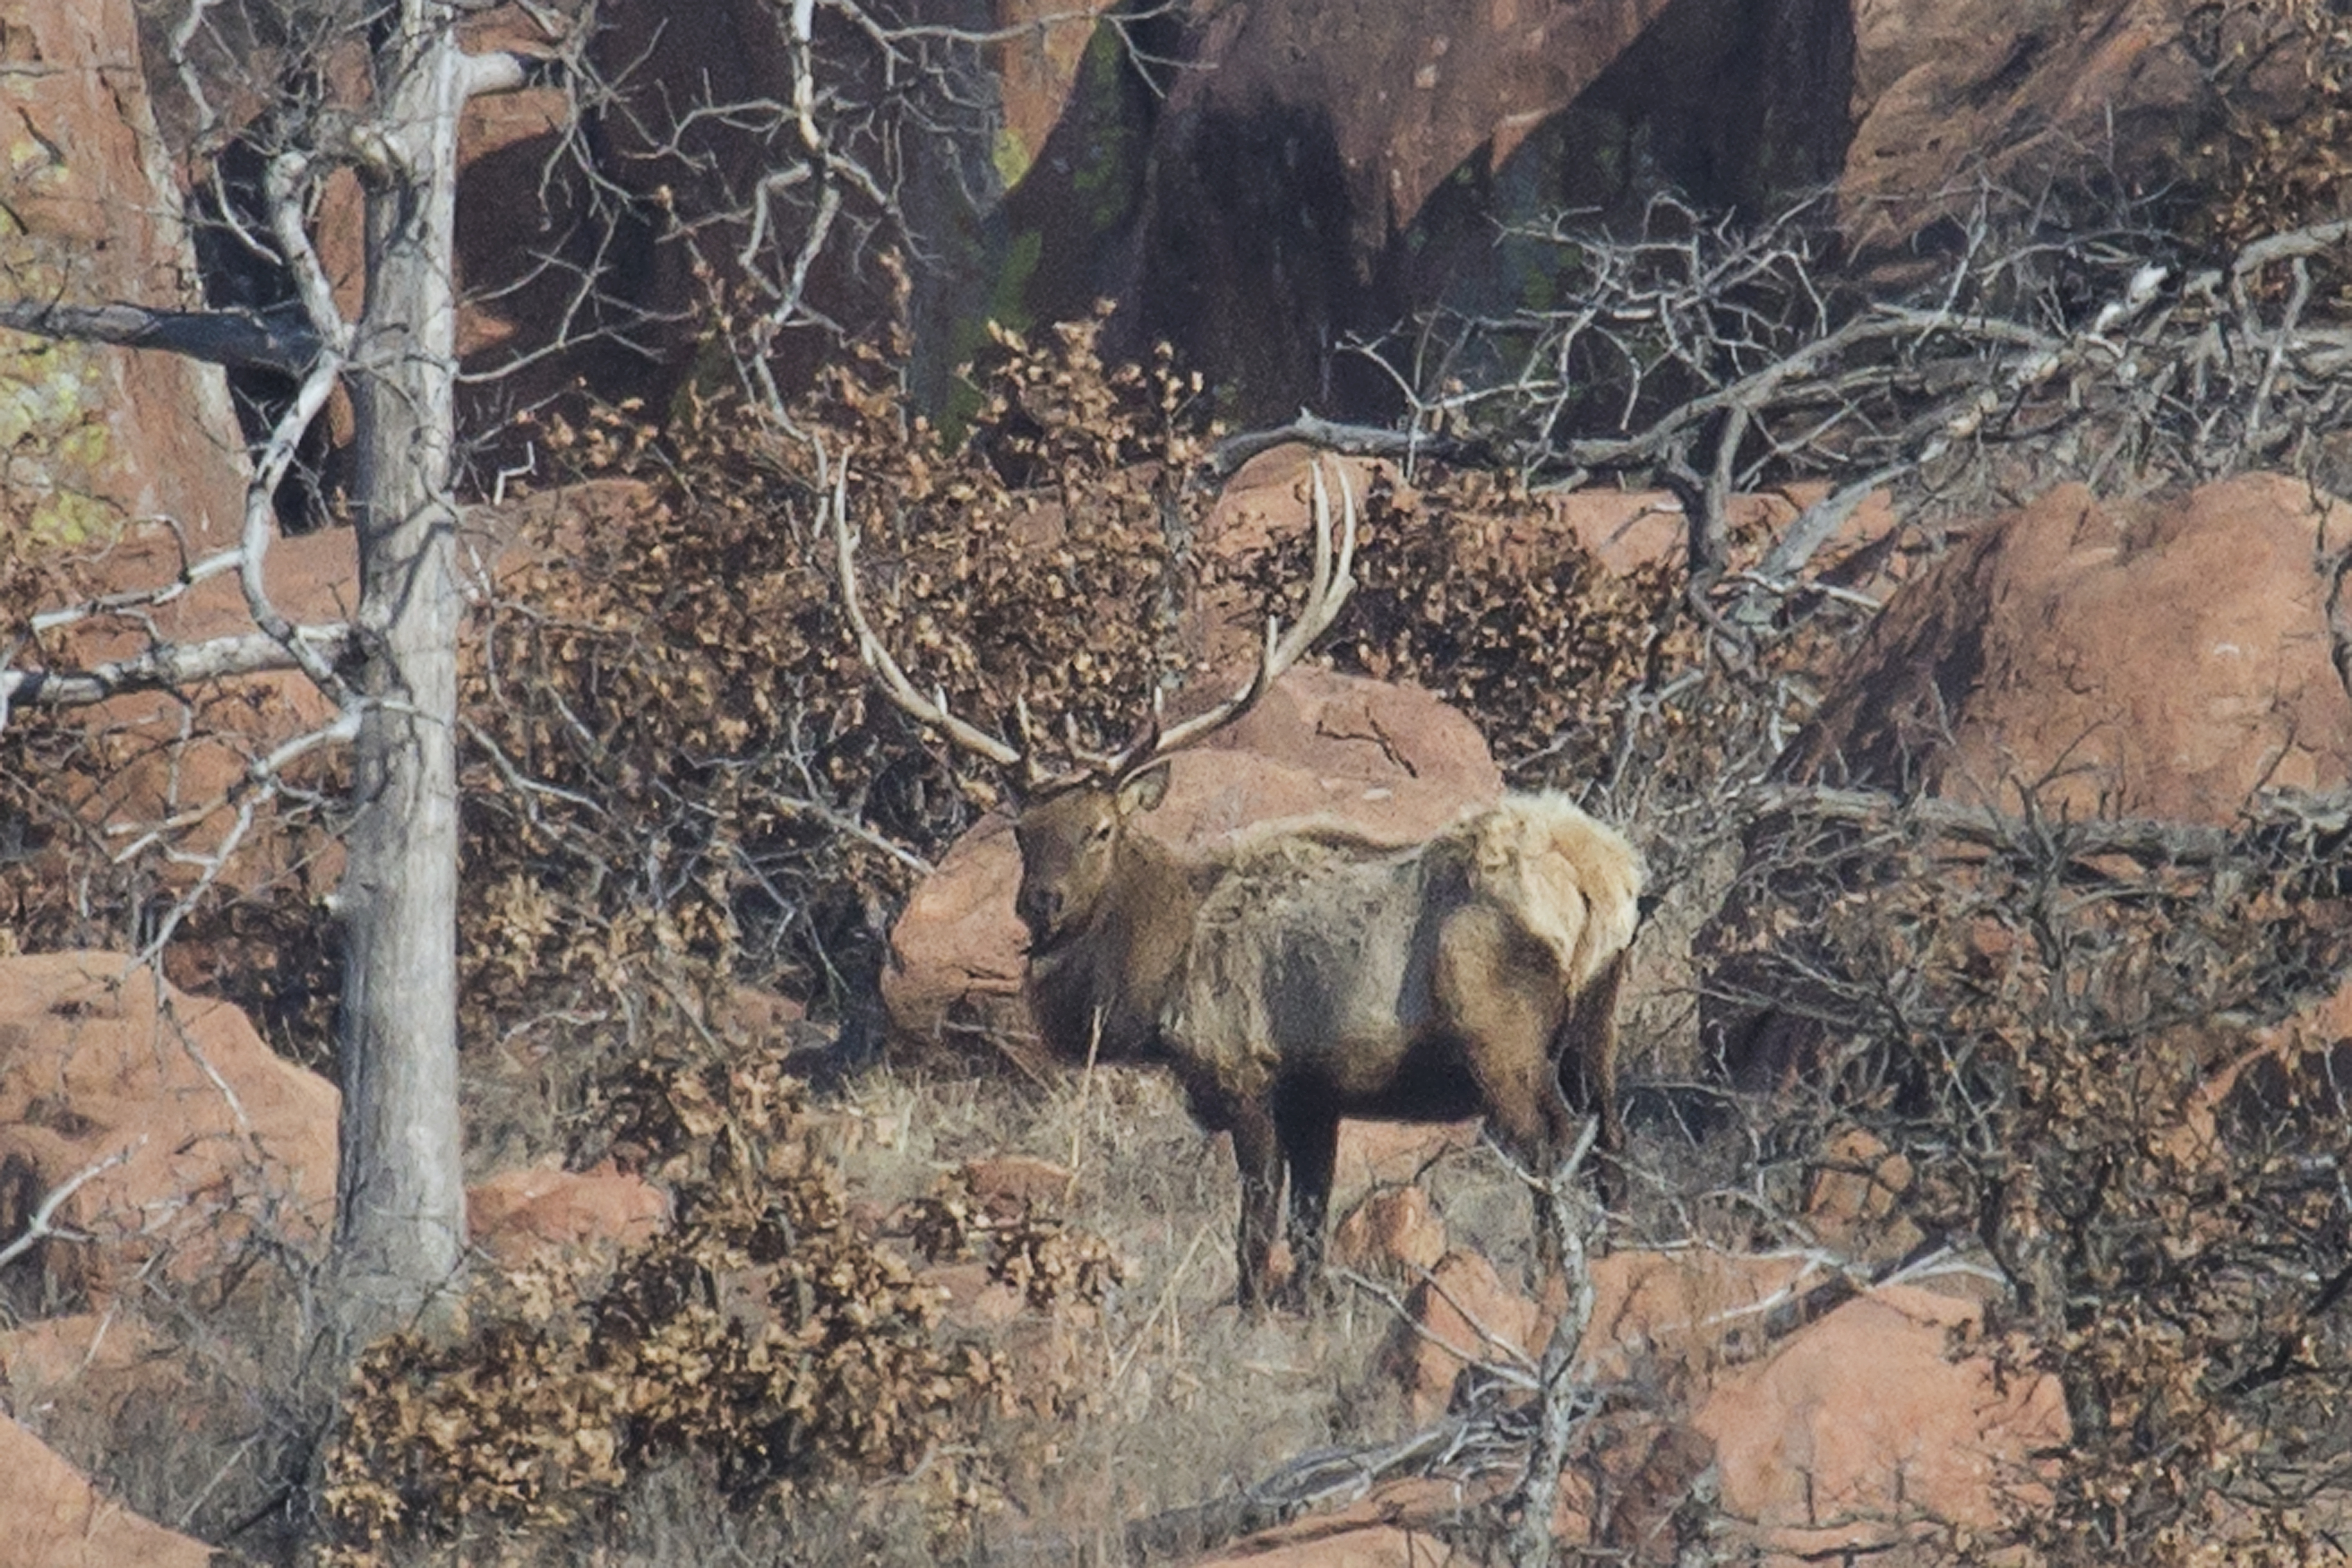
wildlife, deer, mammal, fauna, oklahoma, larrysmith, elk, wichitamountains, bullelk